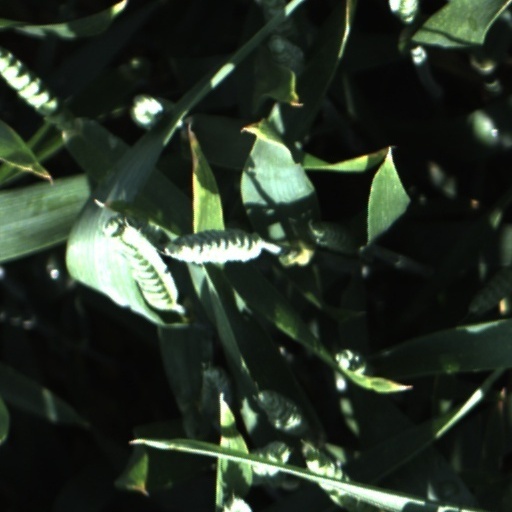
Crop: wheat